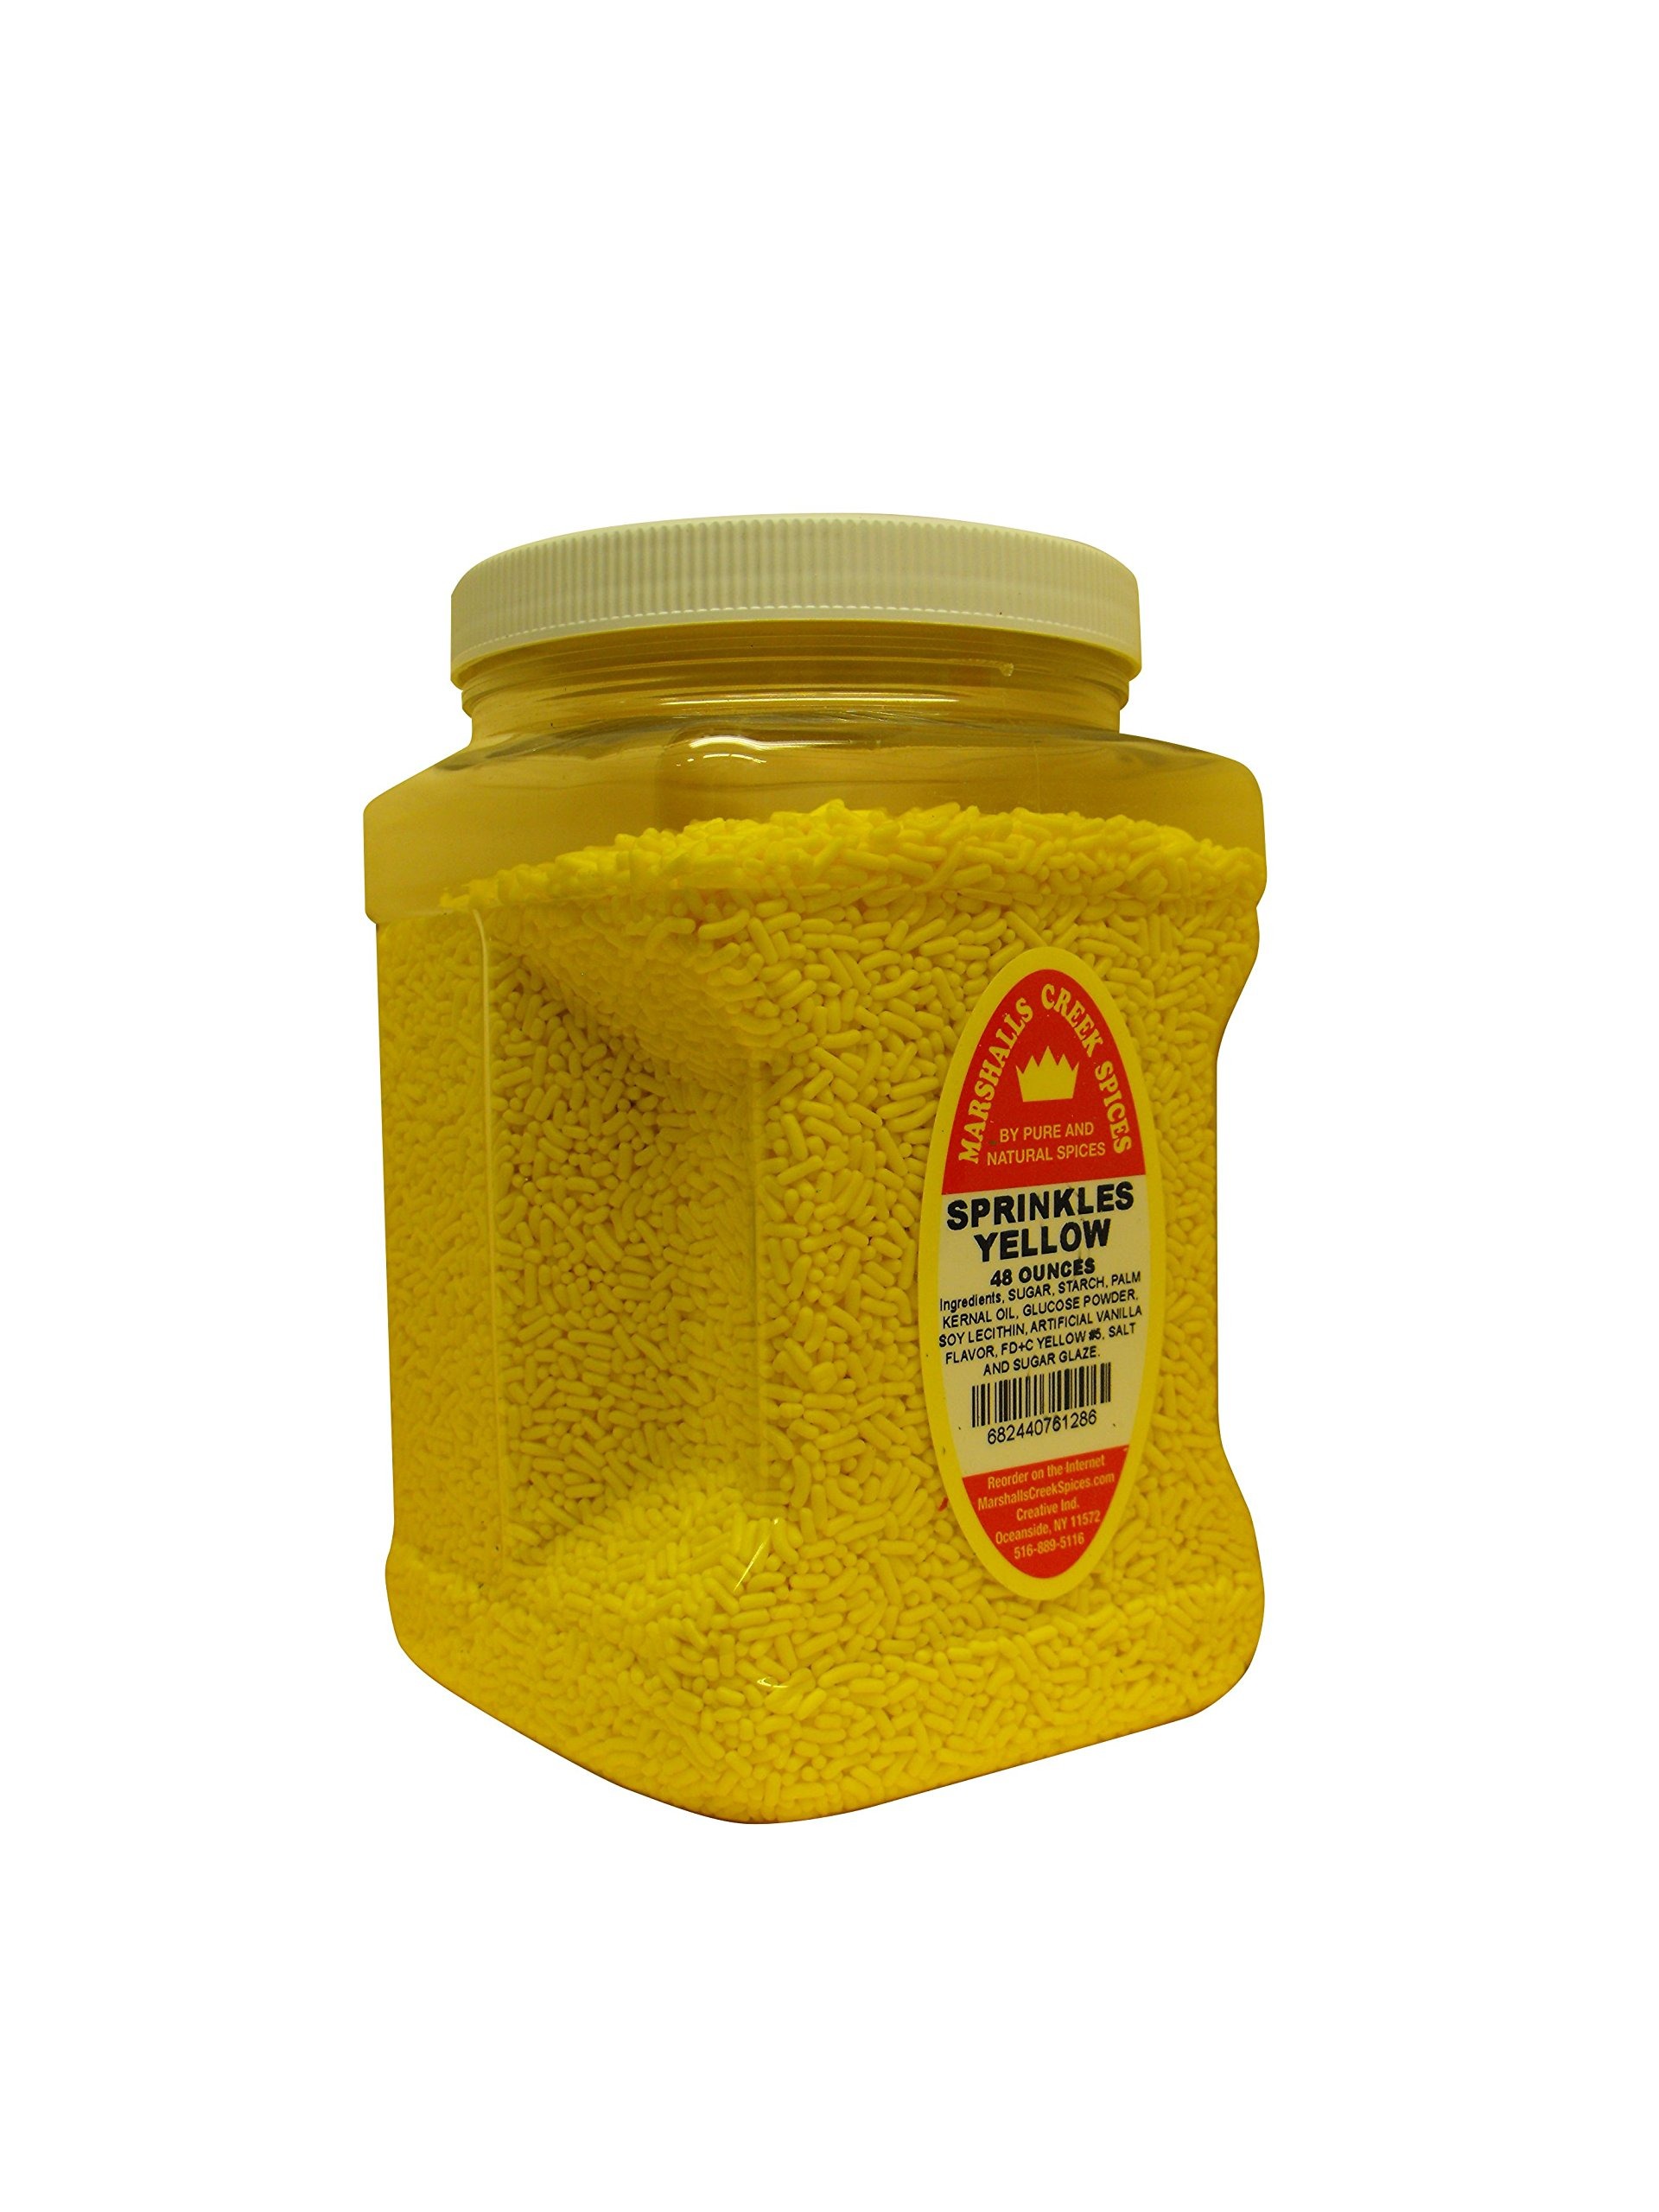
Item Name: Family Size Marshalls Creek Kosher Spices (st24) Sugar Crystals Yellow Seasoning, 40 Ounce
Bullet Point 1: Marshalls Creek Spices buys in small quantities and packs weekly providing the freshest spices possible. Fresher spices means more flavor and a longer shelf life.
Bullet Point 2: No Fillers - No MSG
Bullet Point 3: All Natural & Kosher
Bullet Point 4: Flat Rate Shipping Per Order. No Limit
Product Description: Ingredients, SUGAR CONFECTIONER’S GLAZE CARNAUBA WAX YELLOW #5
Value: 40.0
Unit: Ounce

Price: 32.99